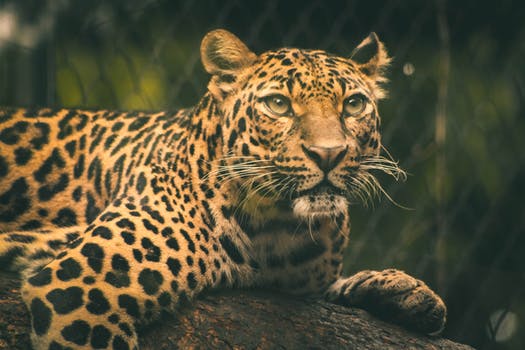
Label: No Watermark